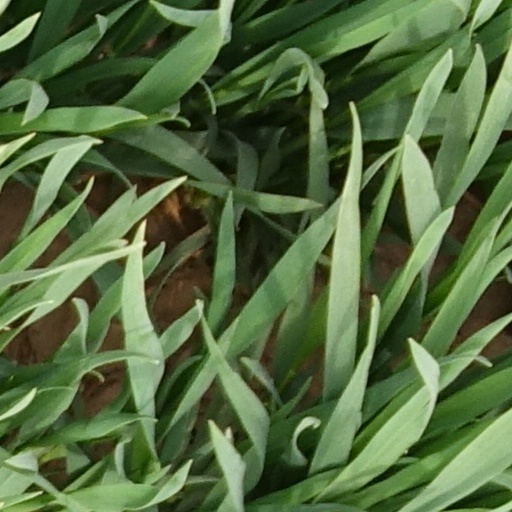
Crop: wheat